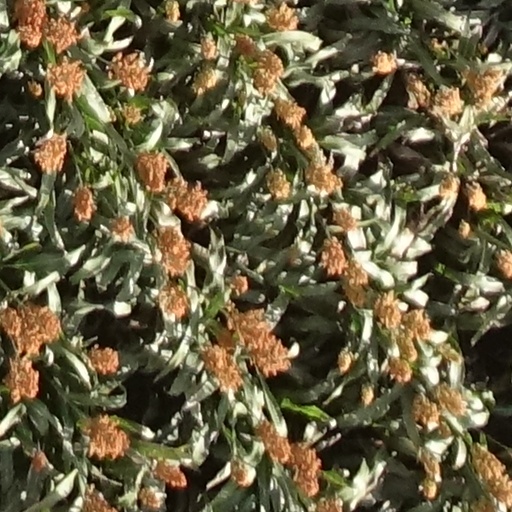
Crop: sorghum